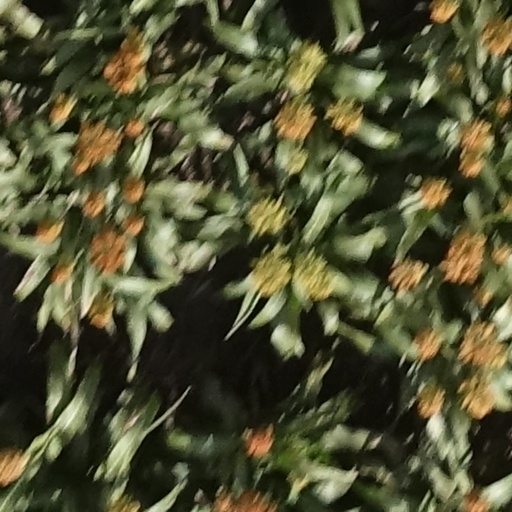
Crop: sorghum